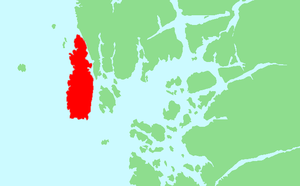
Karmøy (ø)
Karmøy er en ø i den nordvestlige del af i Rogaland fylke i Norge, sydvest for Haugesund. Hele øen ligger i kommunen med same navn, Karmøy. Øen er 30 km lang og op til 6,5 km bred, og har et areal på 176,8 km² og er dermed den største ø i Rogaland. Mellem øen og fastlandet går Karmsundet, der lige syd for Haugesund krydses af den 691 meter lange Karmsund bro, hvor det snævrer ind til Salhusstraumen.